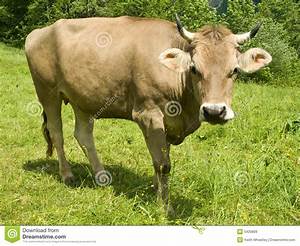
Label: mucca